HMS Julia (1806)

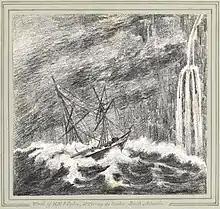
The wrecking

On 1 October Jones was able to anchor two miles off shore and he and a boat crew came on shore. During the night a sudden gale came up. "Julia" lost her anchor and cables and the gale drove her onshore, battering her to pieces. Some men were able to get ashore via a fallen mast. Still, 55 men drowned, as did one woman, the wife of a marine. Forty-two bodies were buried on shore; later a memorial was erected on the spot.